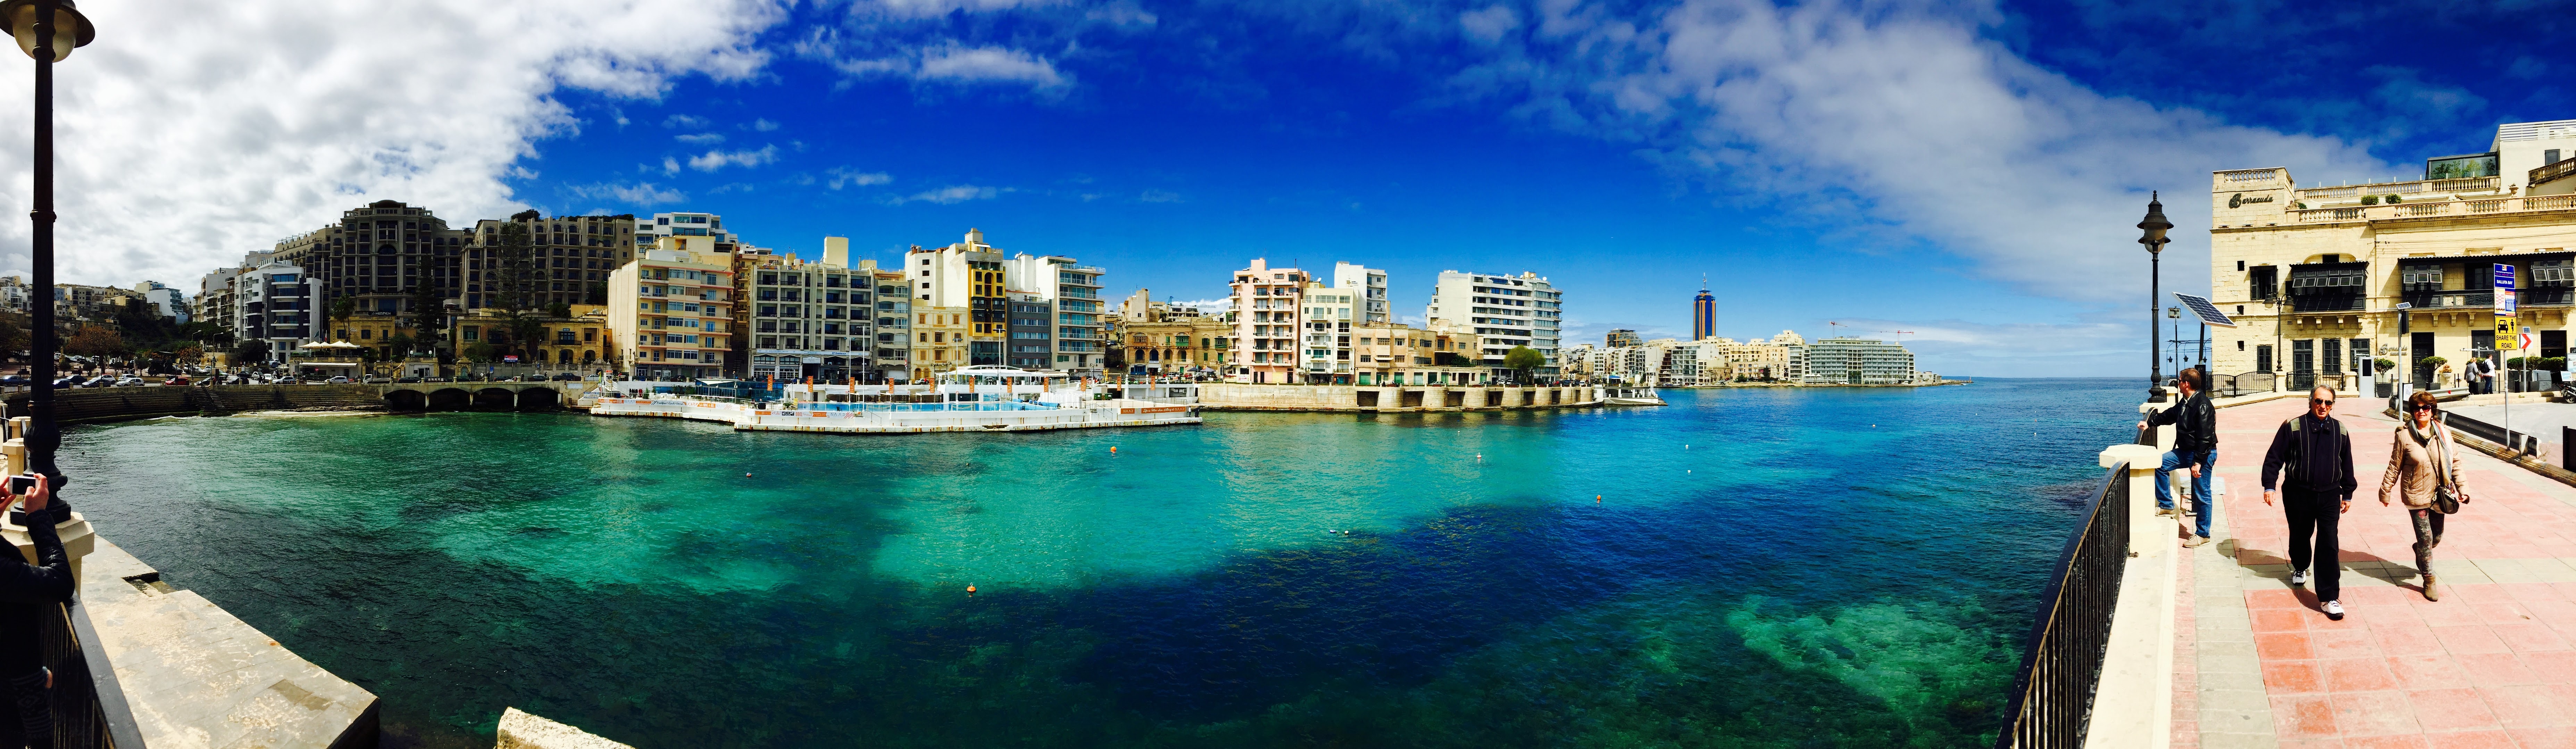
sea, coast, ocean, skyline, city, cityscape, panorama, summer, mediterranean, bay, landmark, blue, tourism, malta, promenade, condominium, crusader, gozo, valletta, human settlement